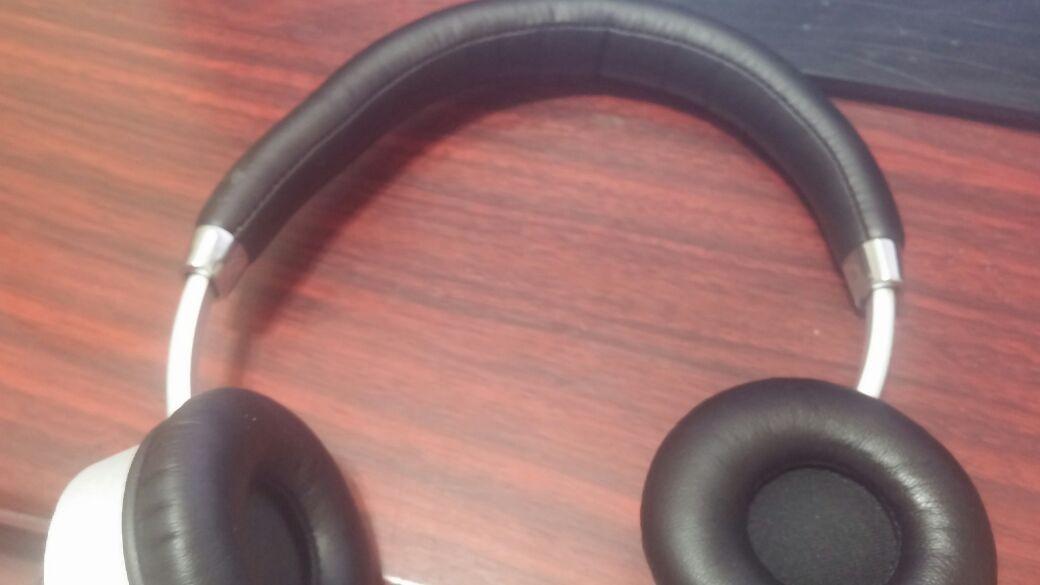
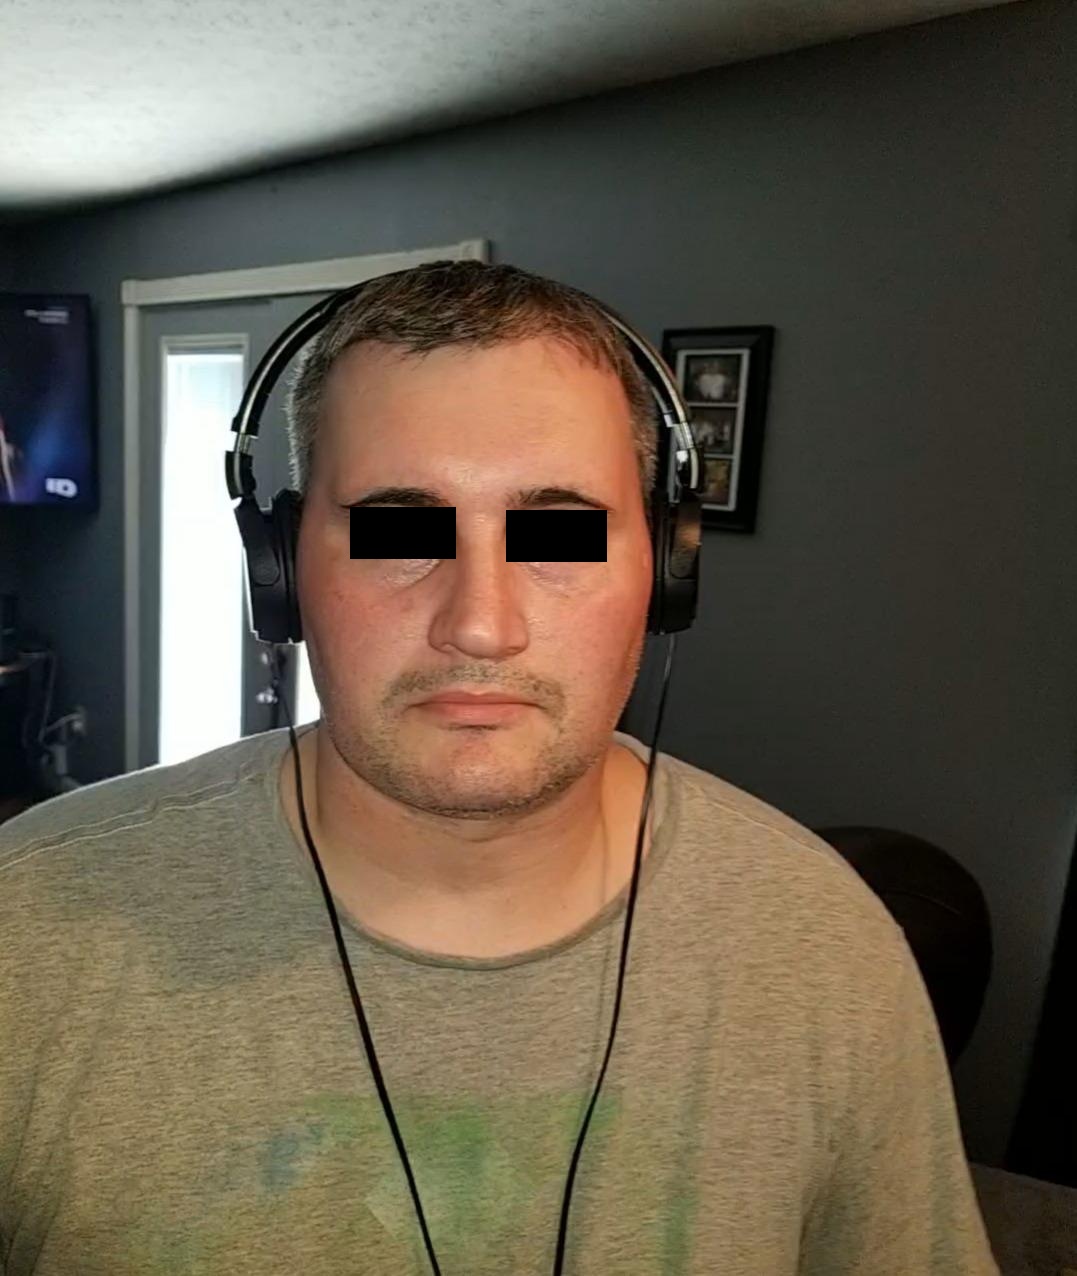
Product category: headphones
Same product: no